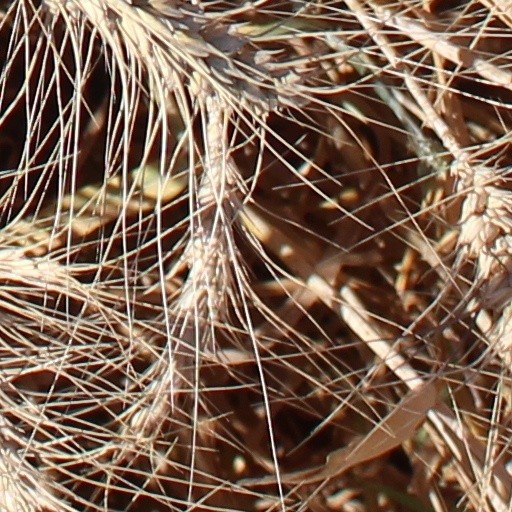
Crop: wheat